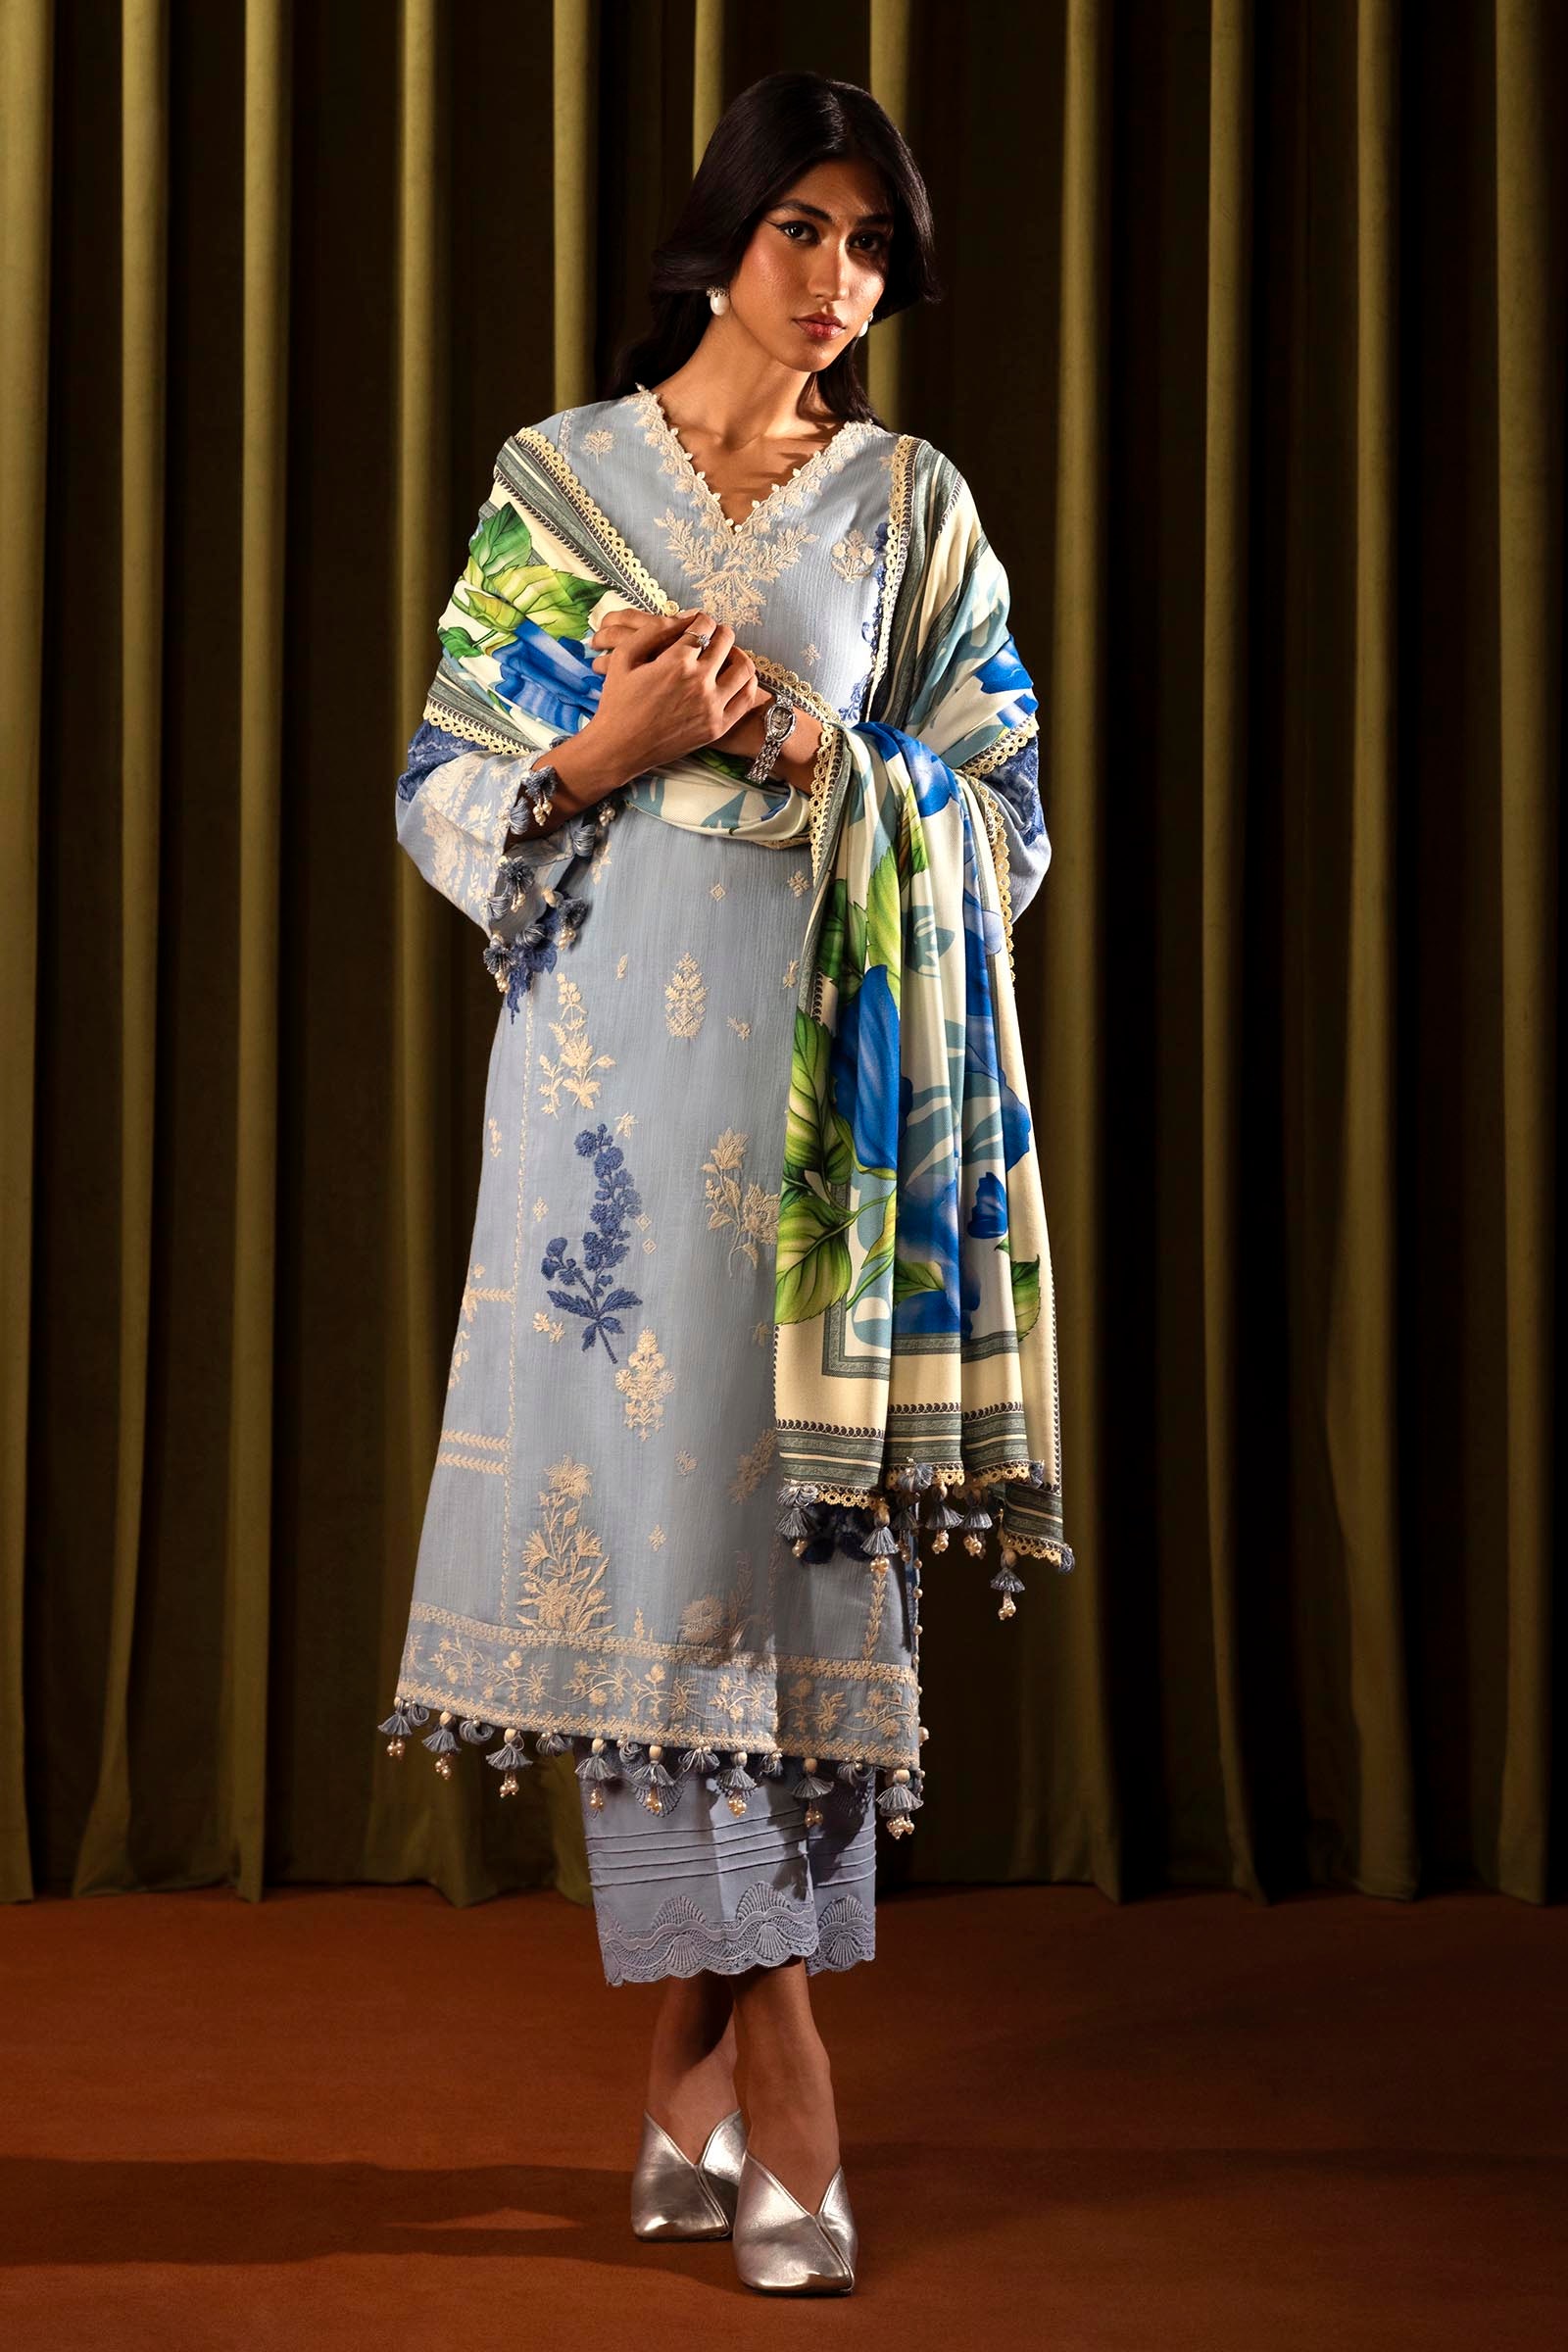
blue kashmiri silk pashmin